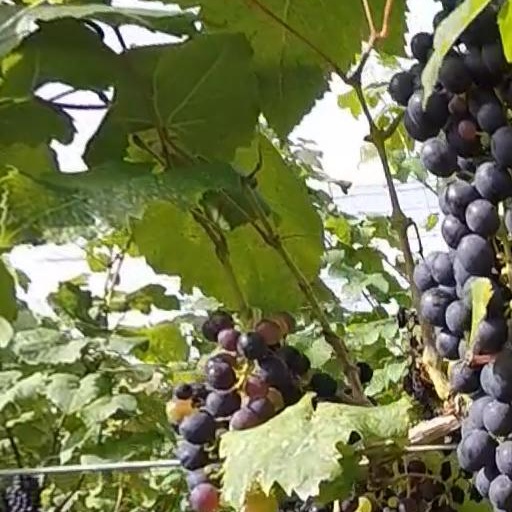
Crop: grape